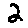
Label: 2